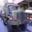
Label: truck